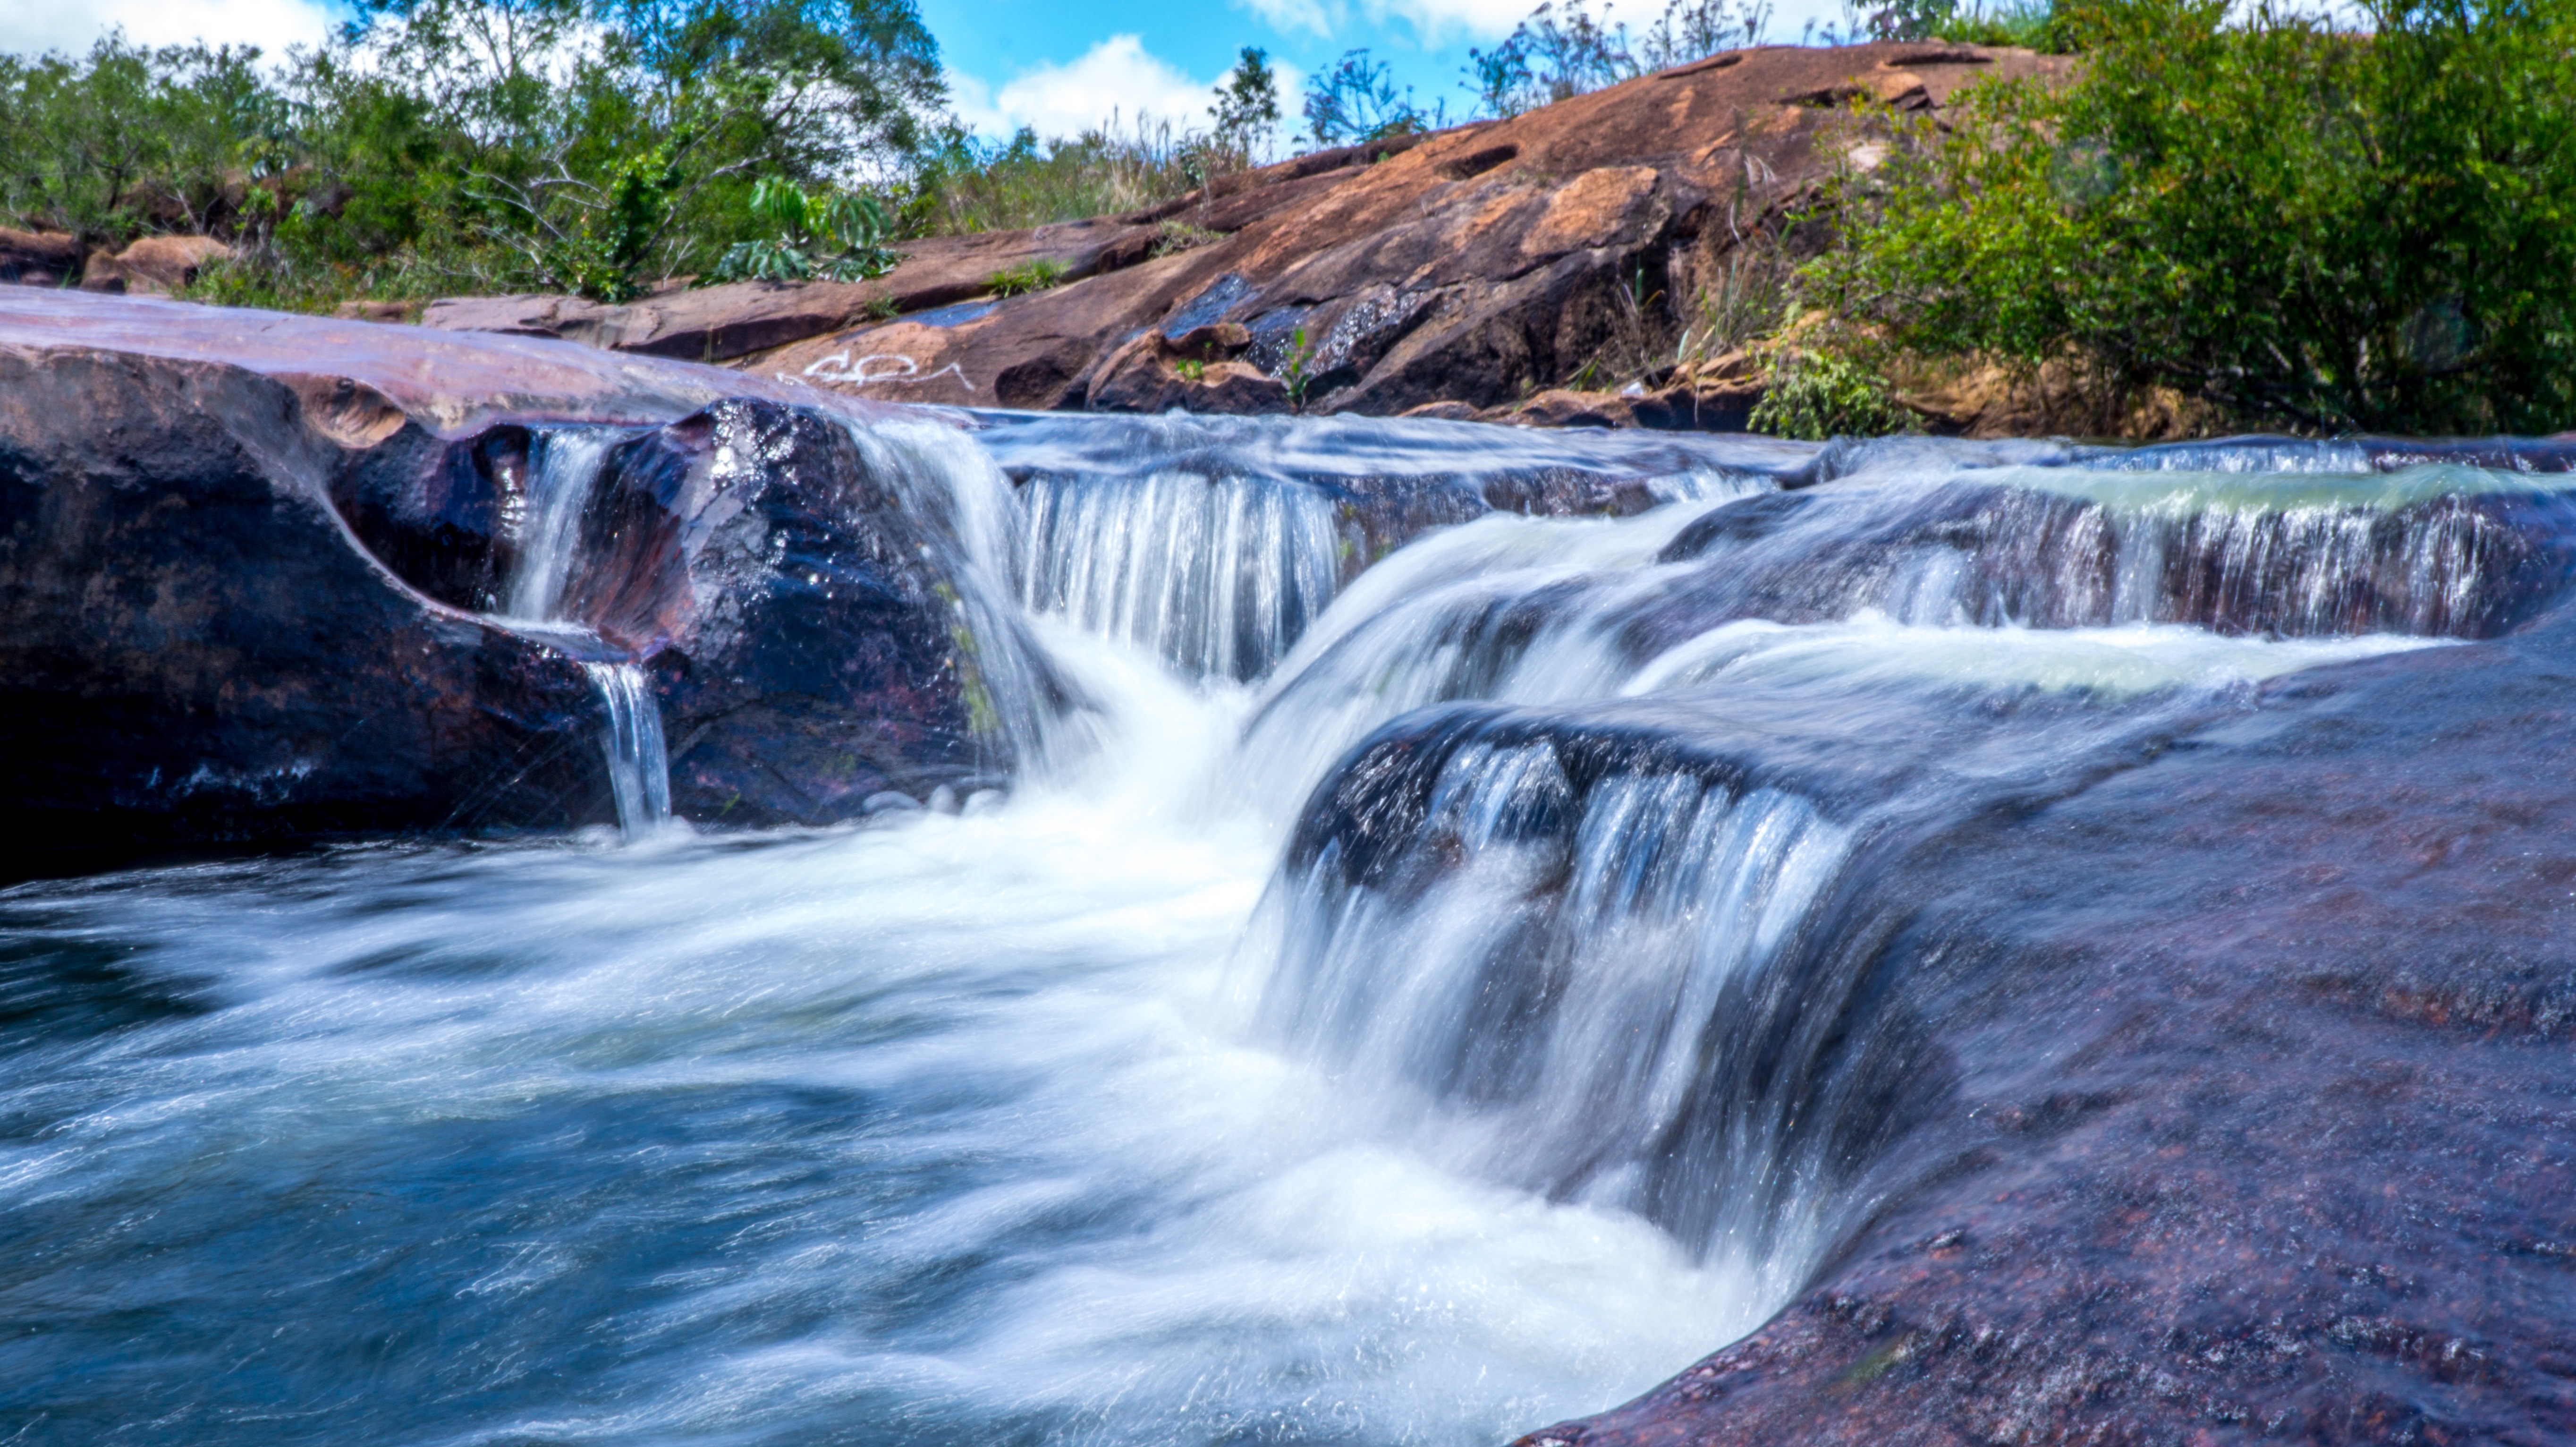
water, nature, waterfall, trail, fall, river, stream, paradise, rapid, freedom, body of water, ecology, current, outdoors, rio, beautiful, wasserfall, brazil, water feature, watercourse, cyclists, sao paulo, votorantim